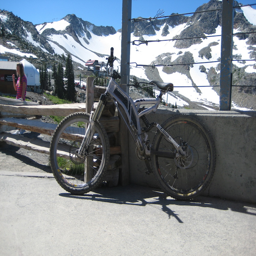
just off the gondola at the top of mountain ready for the blast back down on the august long weekend .